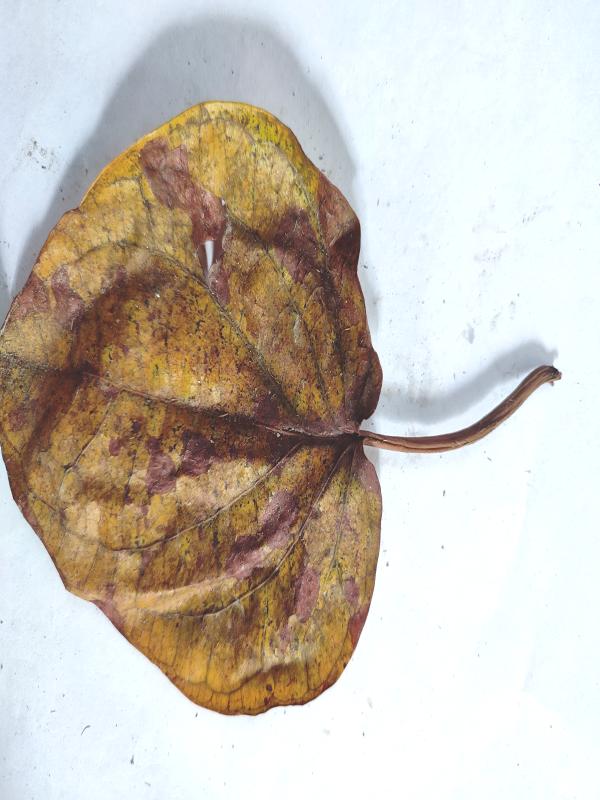
Label: Dried_Leaf